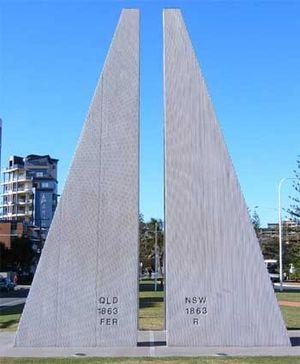
Gold Coast est une conurbation australienne située le long de la côte pacifique formant la ville de Gold Coast, à environ 94 km au sud-est de Brisbane dans la région Sud-Est du Queensland en Australie.